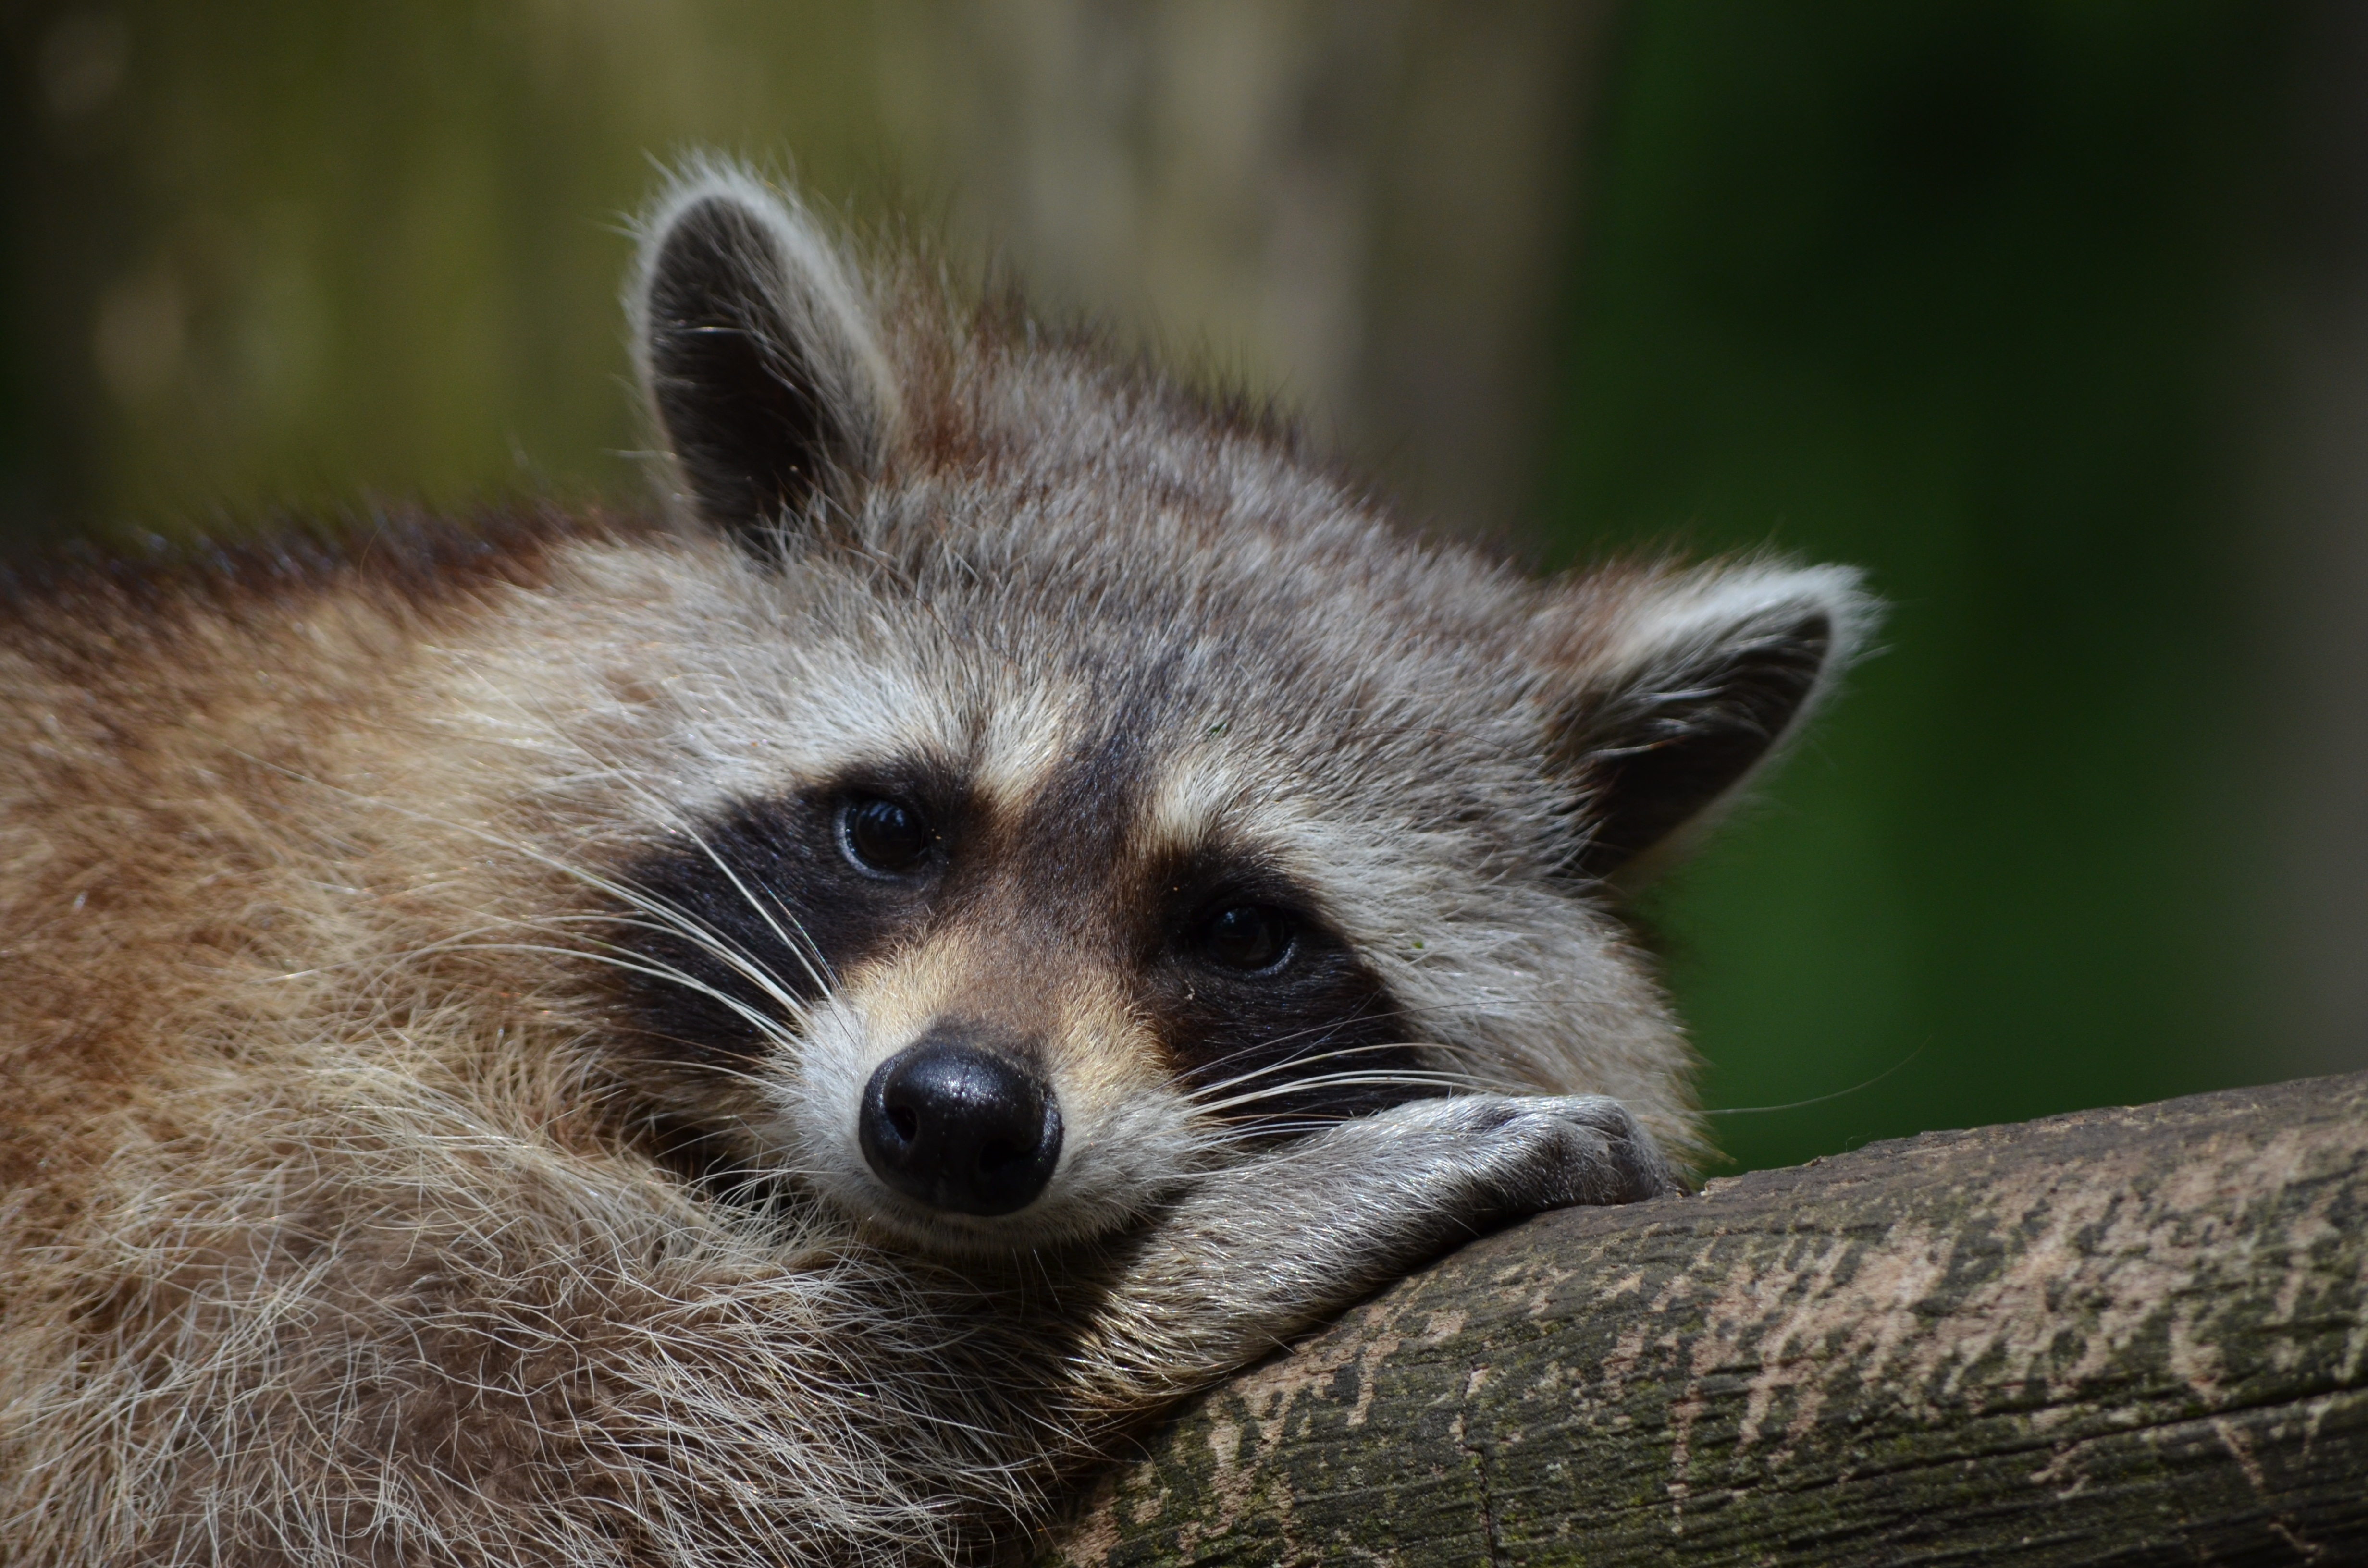
nature, animal, wildlife, mammal, fauna, close up, whiskers, raccoon, vertebrate, animal photography, procyon, procyonidae, viverridae